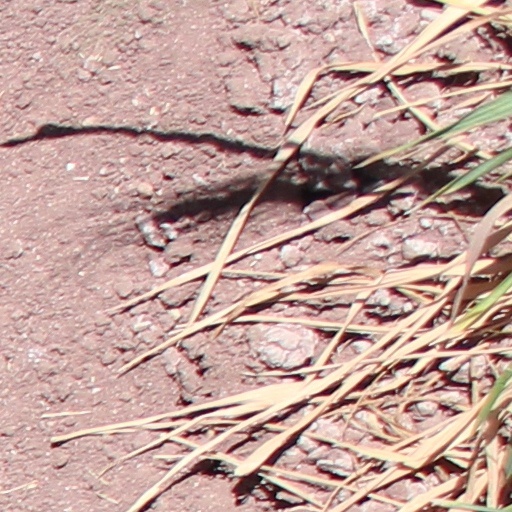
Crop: wheat